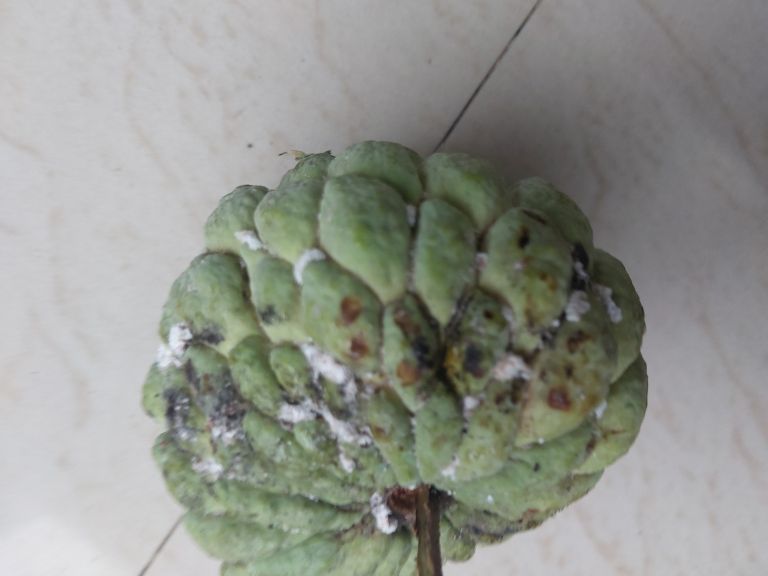
Disease label: Leaf spot on fruit